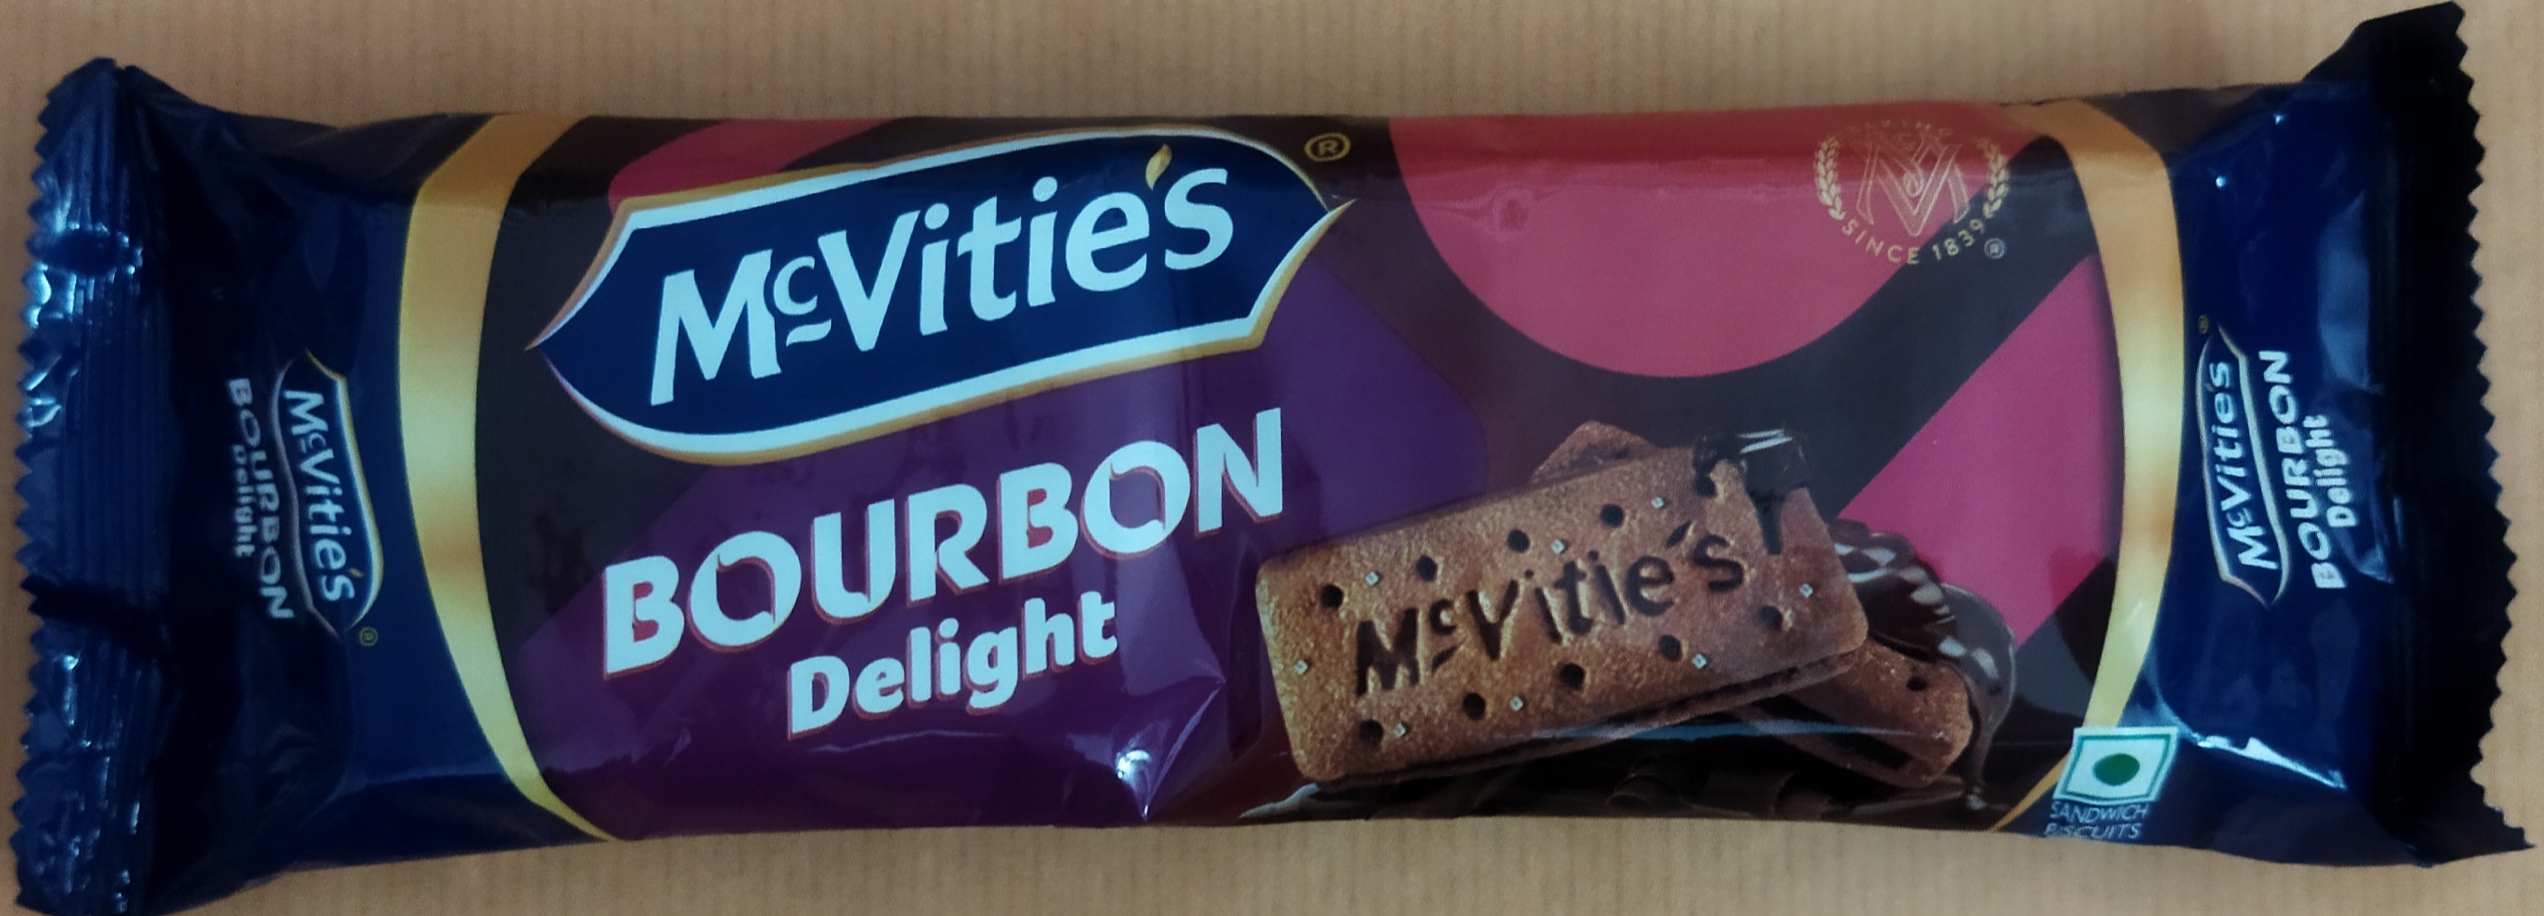
Label: plastics